List of emperors of the Tang dynasty

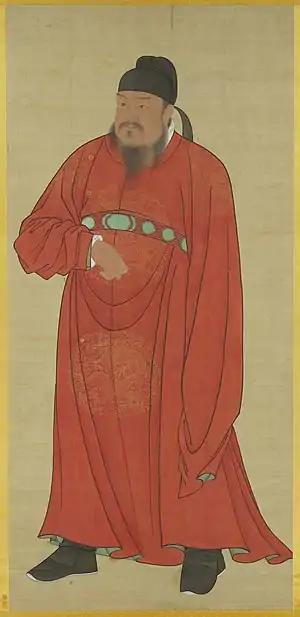
First to reign Emperor Gaozu 618–626

This is a list of emperors of the Tang dynasty (618–690, 705–907) of China. Tang monarchs like Emperor Taizong of Tang were also addressed to as the Khan of Heaven ("Tian Kehan") by Turkic peoples.